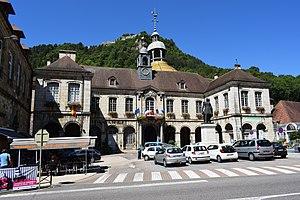
Vue de Salins-les-Bains, dans le département du Jura (Franche-Comté, en France).